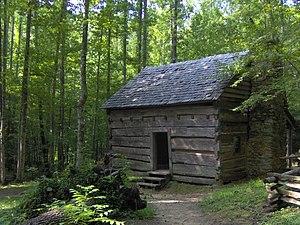
La John Ownby Cabin est une cabane américaine située dans le comté de Sevier, dans le Tennessee. Protégée au sein du parc national des Great Smoky Mountains, elle est inscrite au Registre national des lieux historiques depuis le 1ᵉʳ janvier 1976.